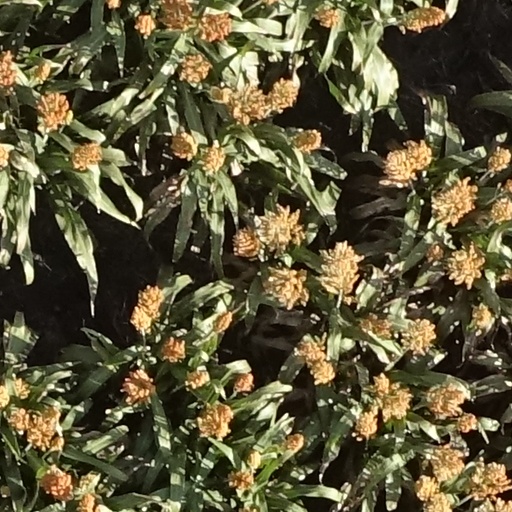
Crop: sorghum